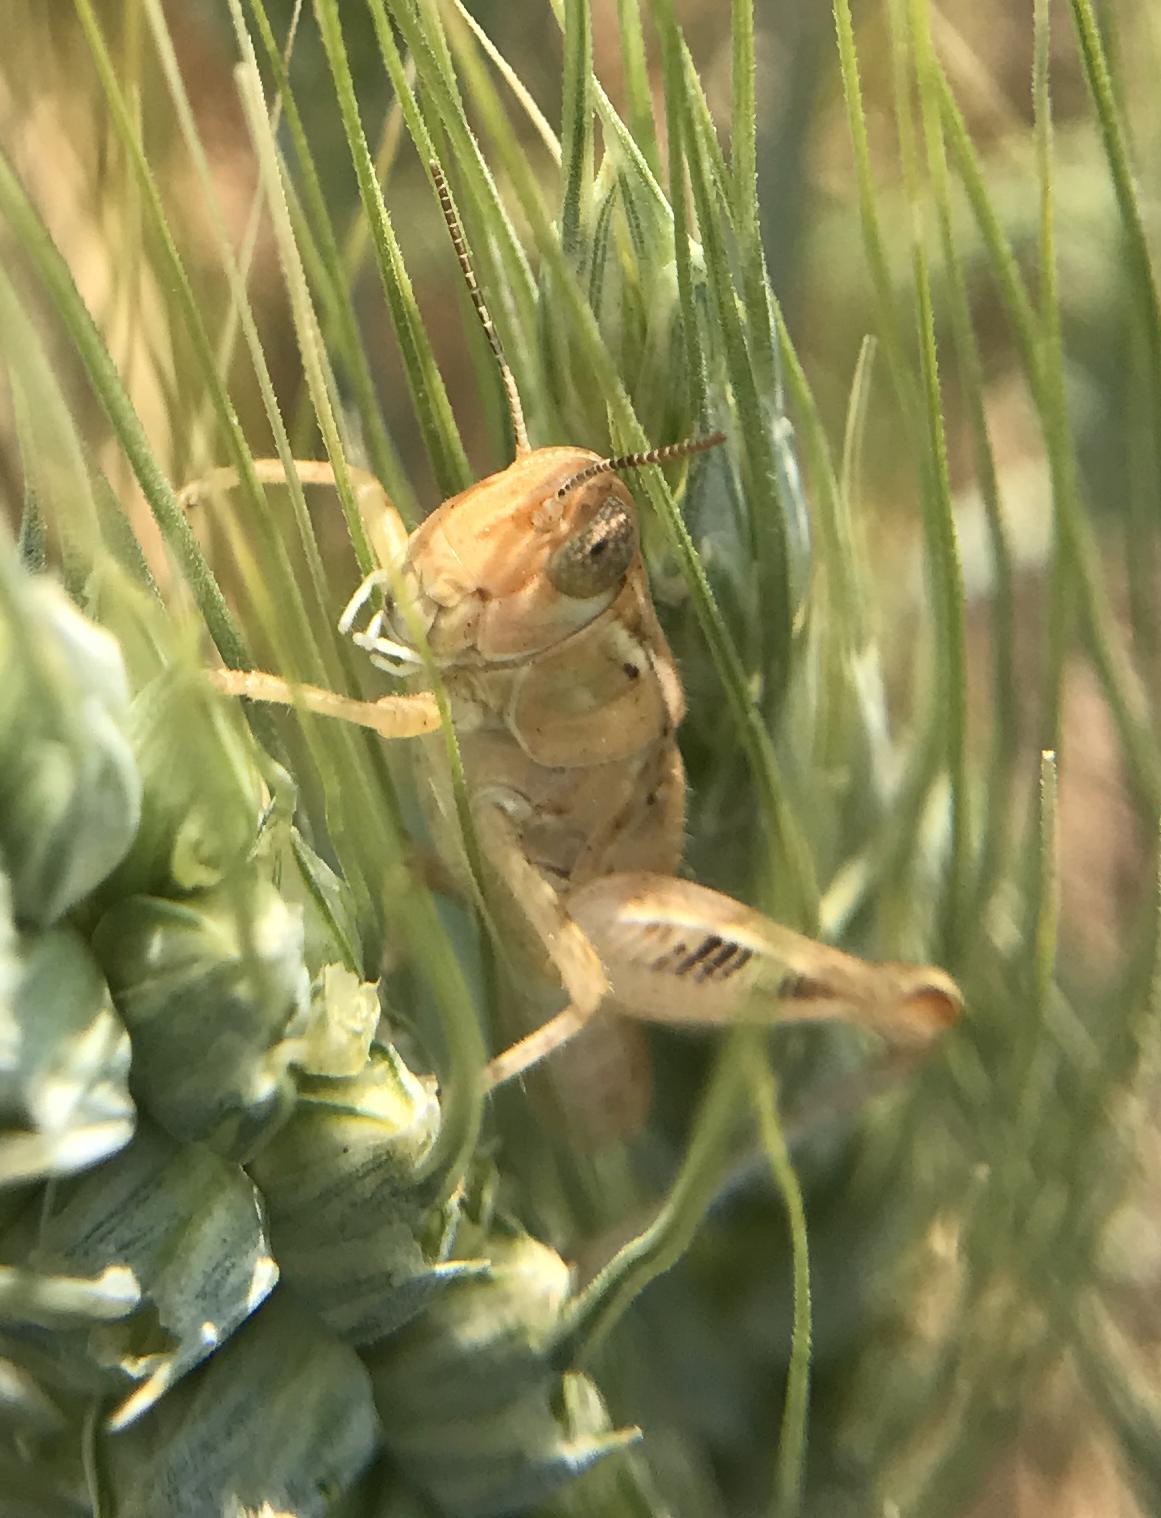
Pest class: occasional_pest